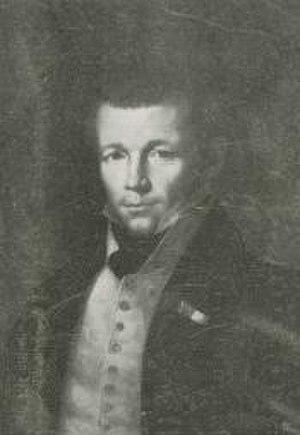
Wenceslas Bojer, ou Wenzel Bojer, est un botaniste et un naturaliste de Bohême, né le 23 septembre 1795 à Řesanice, en Bohême, et mort le 4 juin 1856 à Port-Louis, à l'île Maurice.